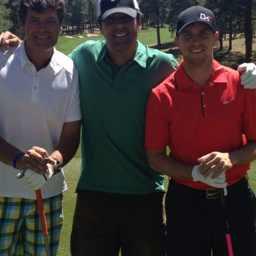
sponsored recipient and organisation founder on the golf course